Never Saw It Coming

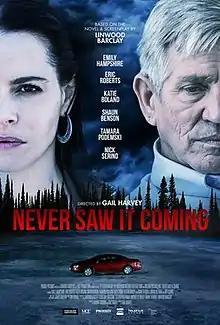
Poster

Never Saw It Coming is a 2017 Canadian thriller film directed by Gail Harvey and starring Emily Hampshire, Eric Roberts, Katie Boland, Shaun Benson, Tamara Podemski and Nick Serino. It is based on the 2013 novel by Linwood Barclay, who also wrote the screenplay.